Empty Cloud Monastery

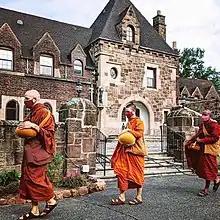
Bhante Suddhāso, Ayyā Somā, and another monk heading out for the weekly alms-round in West Orange in August 2020

Empty Cloud Monastery is a gender-inclusive monastery, therefore all of its residents, monastic and lay, practice alongside each other in a community setting, while residing in separate living quarters. The core focus of the monastery is to practice traditional Buddhist teachings while making them available free of charge to all those interested, and the monastery regularly hosts retreats and residencies open to the public. Guest monastic teachers are routinely invited to teach, and previous teachers include Bhikkhu Bodhi, Khenmo Drolma, Ajahn Brahm, and other monastics of all genders from various traditions and lineages.